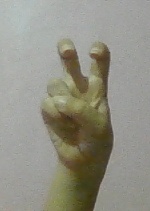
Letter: toot